Federico Delpino

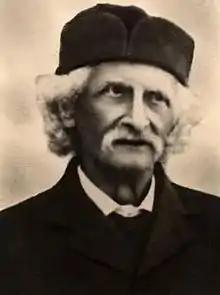
Portrait from the late 1800s

Delpino's early studies after high school were in mathematics and natural sciences at Genoa but he had to drop out in 1850 upon his father's death. Economic worries forced him to seek work and he became an official in the Customs House of Chiavari and later made botanical trips to Constantinople and Odessa. He moved in 1867 to Florence to assist Filippo Parlatore, In 1871 he was appointed as professor of natural history at the Forestry School in the Royal Institute of Vallombrosa. In 1875, he moved to the University of Genoa to head the botany department there. Delpino wished to travel around the world and boarded the warship "Garibaldi" as a naturalist with the Prince Tommaso di Savoia. He returned, however, after reaching Brazil and travelling around Rio de Janeiro. In 1884 he moved to Bologna and in 1894 to the University of Naples where he stayed until his death.